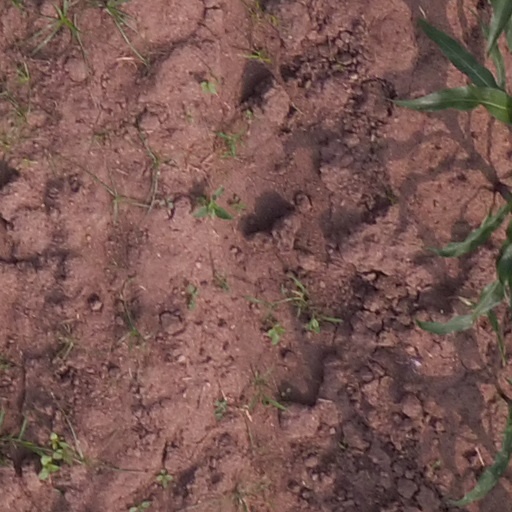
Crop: maize; corn